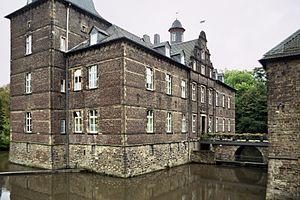
Le château de Hugenpoet est un château en trois corps de bâtiment entouré d'eau situé à Kettwig, faisant partie de la municipalité d'Essen en Allemagne.